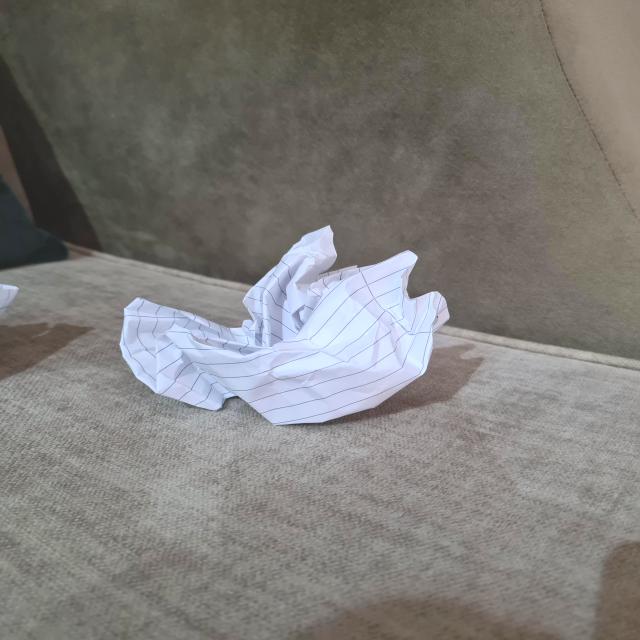
Label: tissues